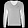
Label: Pullover